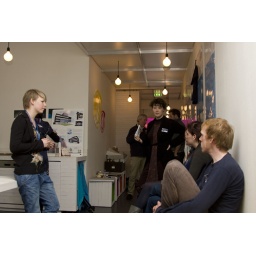
Foto's van 60MM in het VMK. Gemaakt door Sander de Groot; grootsfotografie.nl